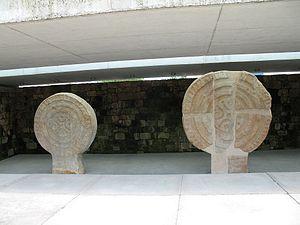
Los Corrales de Buelna est une commune d’Espagne située en communauté autonome de Cantabrie.